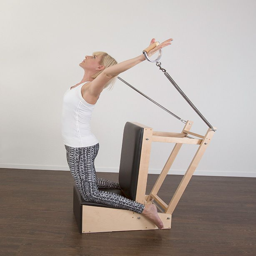
working on the arm chair